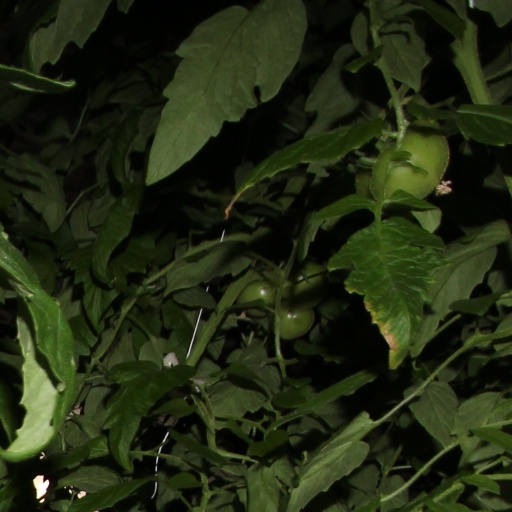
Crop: tomato